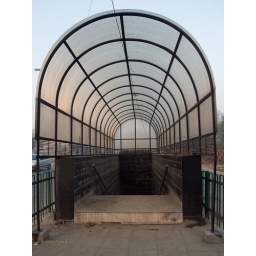
The entrance to an underground subway that enables pedestrians to cross under the street